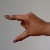
The image shows a hand gesture representing the letter 'Z' in Indian Sign Language.